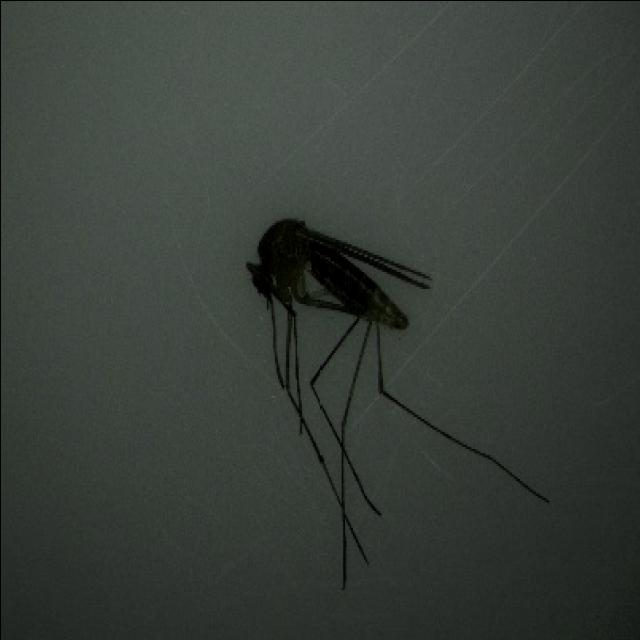
Species: culex_pipiens